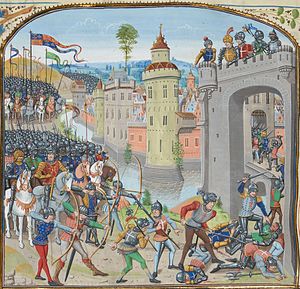
Slaget ved Caen (1346)
Slaget ved Caen
Slaget ved Caen var en slag under hundredårskrigen, der foregik i 1346 i den fransk by Caen osm en del af den engelske kong Edvard 3.s invasion af Normandiet i juli dette år. Det var den første store slag i felttoget, der i sidste ende ledte til et knusende nederlag til Frankrig under slaget ved Crecy og den efterfølgende belejring af Calais, der fik stor indflydelse på resten af hundredårskrigen.